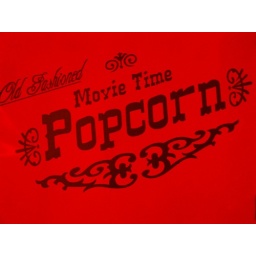
The door on the popcorn machine in our apartmentBlacksburg, Va